Sutton, Peterborough

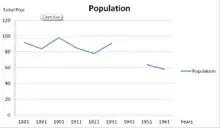
Total change in population of Sutton from years 1881–1961 according to Census data

As mentioned previously, the total population of Sutton is at 196 according to the Office for National Statistics for 2011 Census. Between the years of 1881 and 1961 the overall trend shows that population declined, however with some anomalies. The recorded population fluctuated from 1881– In 1881 the total population of Sutton is 92, which then dropped the following ten years to 84. The population peaked in this time period when it rose back up to 98 by 1901, followed by an overall decline of 20 in the 20 years from 1901 to 1921. Just 10 years later, the population grew rapidly to 91 in 1931 which was followed by a fall of 27 over the next 20 years. No census information was found for the population in 1941, shown in the graph, but the population declined further to 58 by the year 1961. We can compare the figures over these years with the population census report for Sutton in 2011, which was 196, showing an increase of 138 residents in Sutton over these 50 years.